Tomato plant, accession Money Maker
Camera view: horizontal (90 deg, fisheye); turntable rotation: 180 degrees
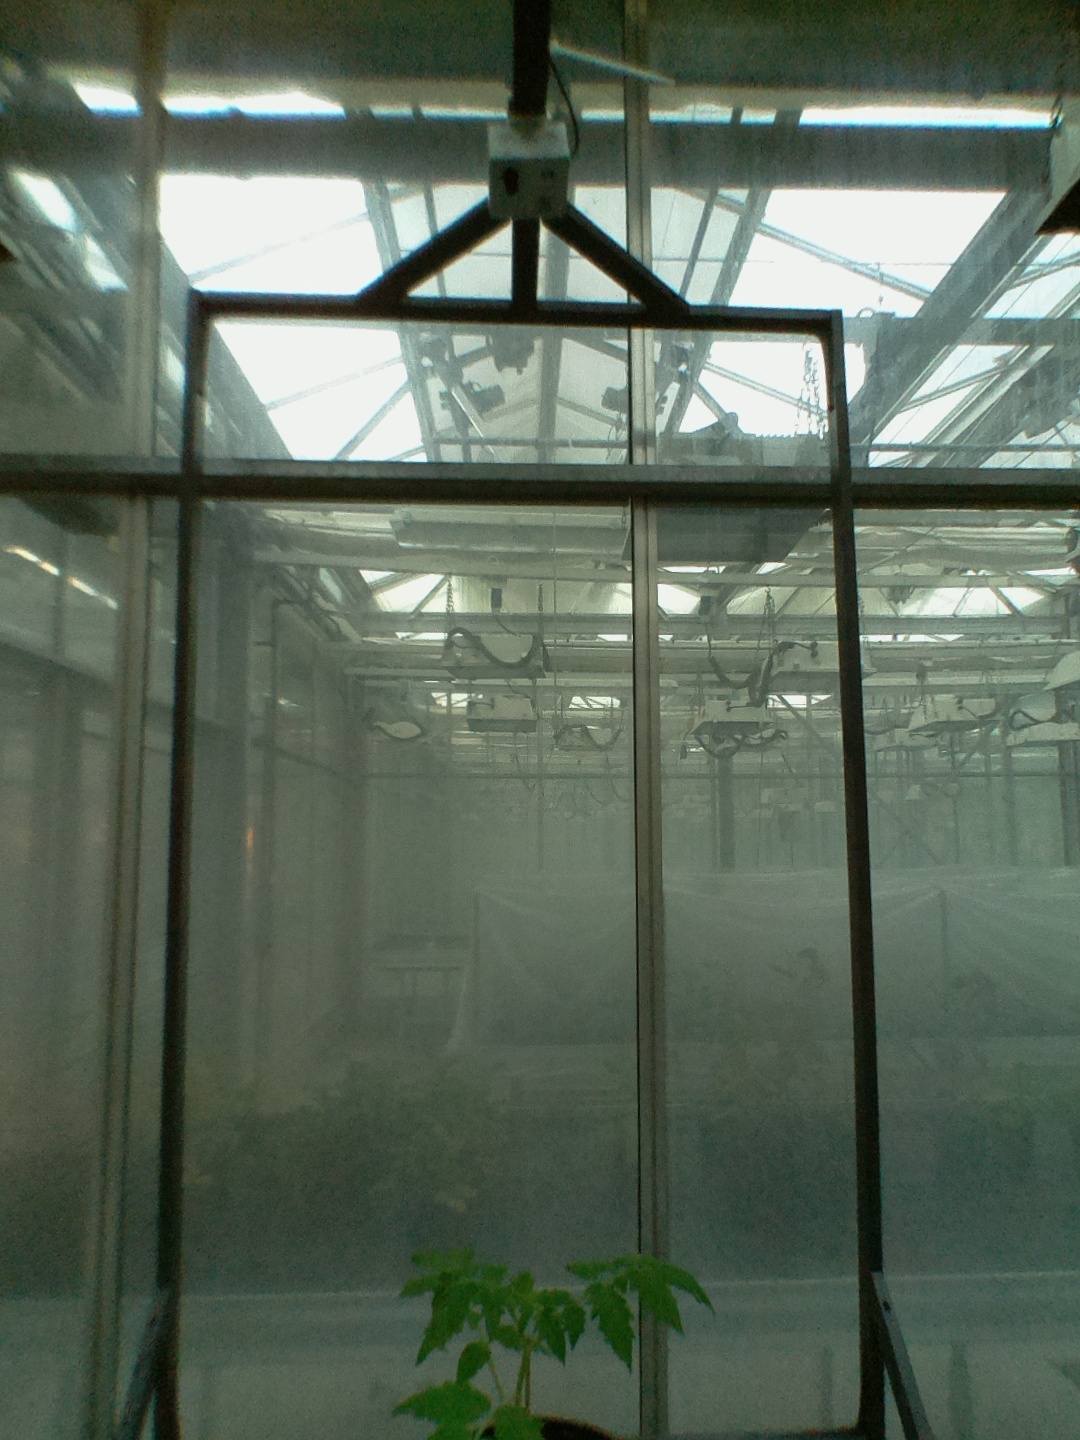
BBCH growth stage 13: 6 of true leaves visible